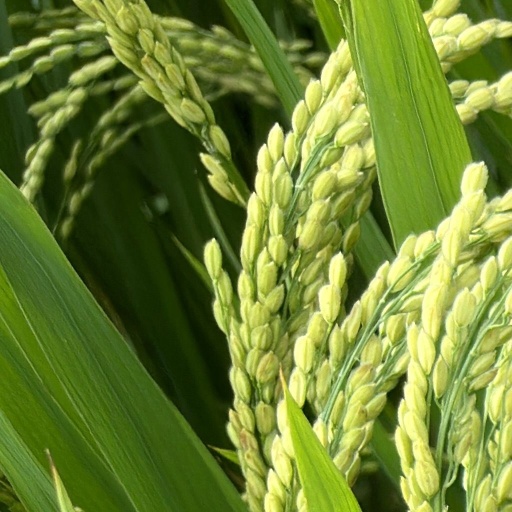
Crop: rice